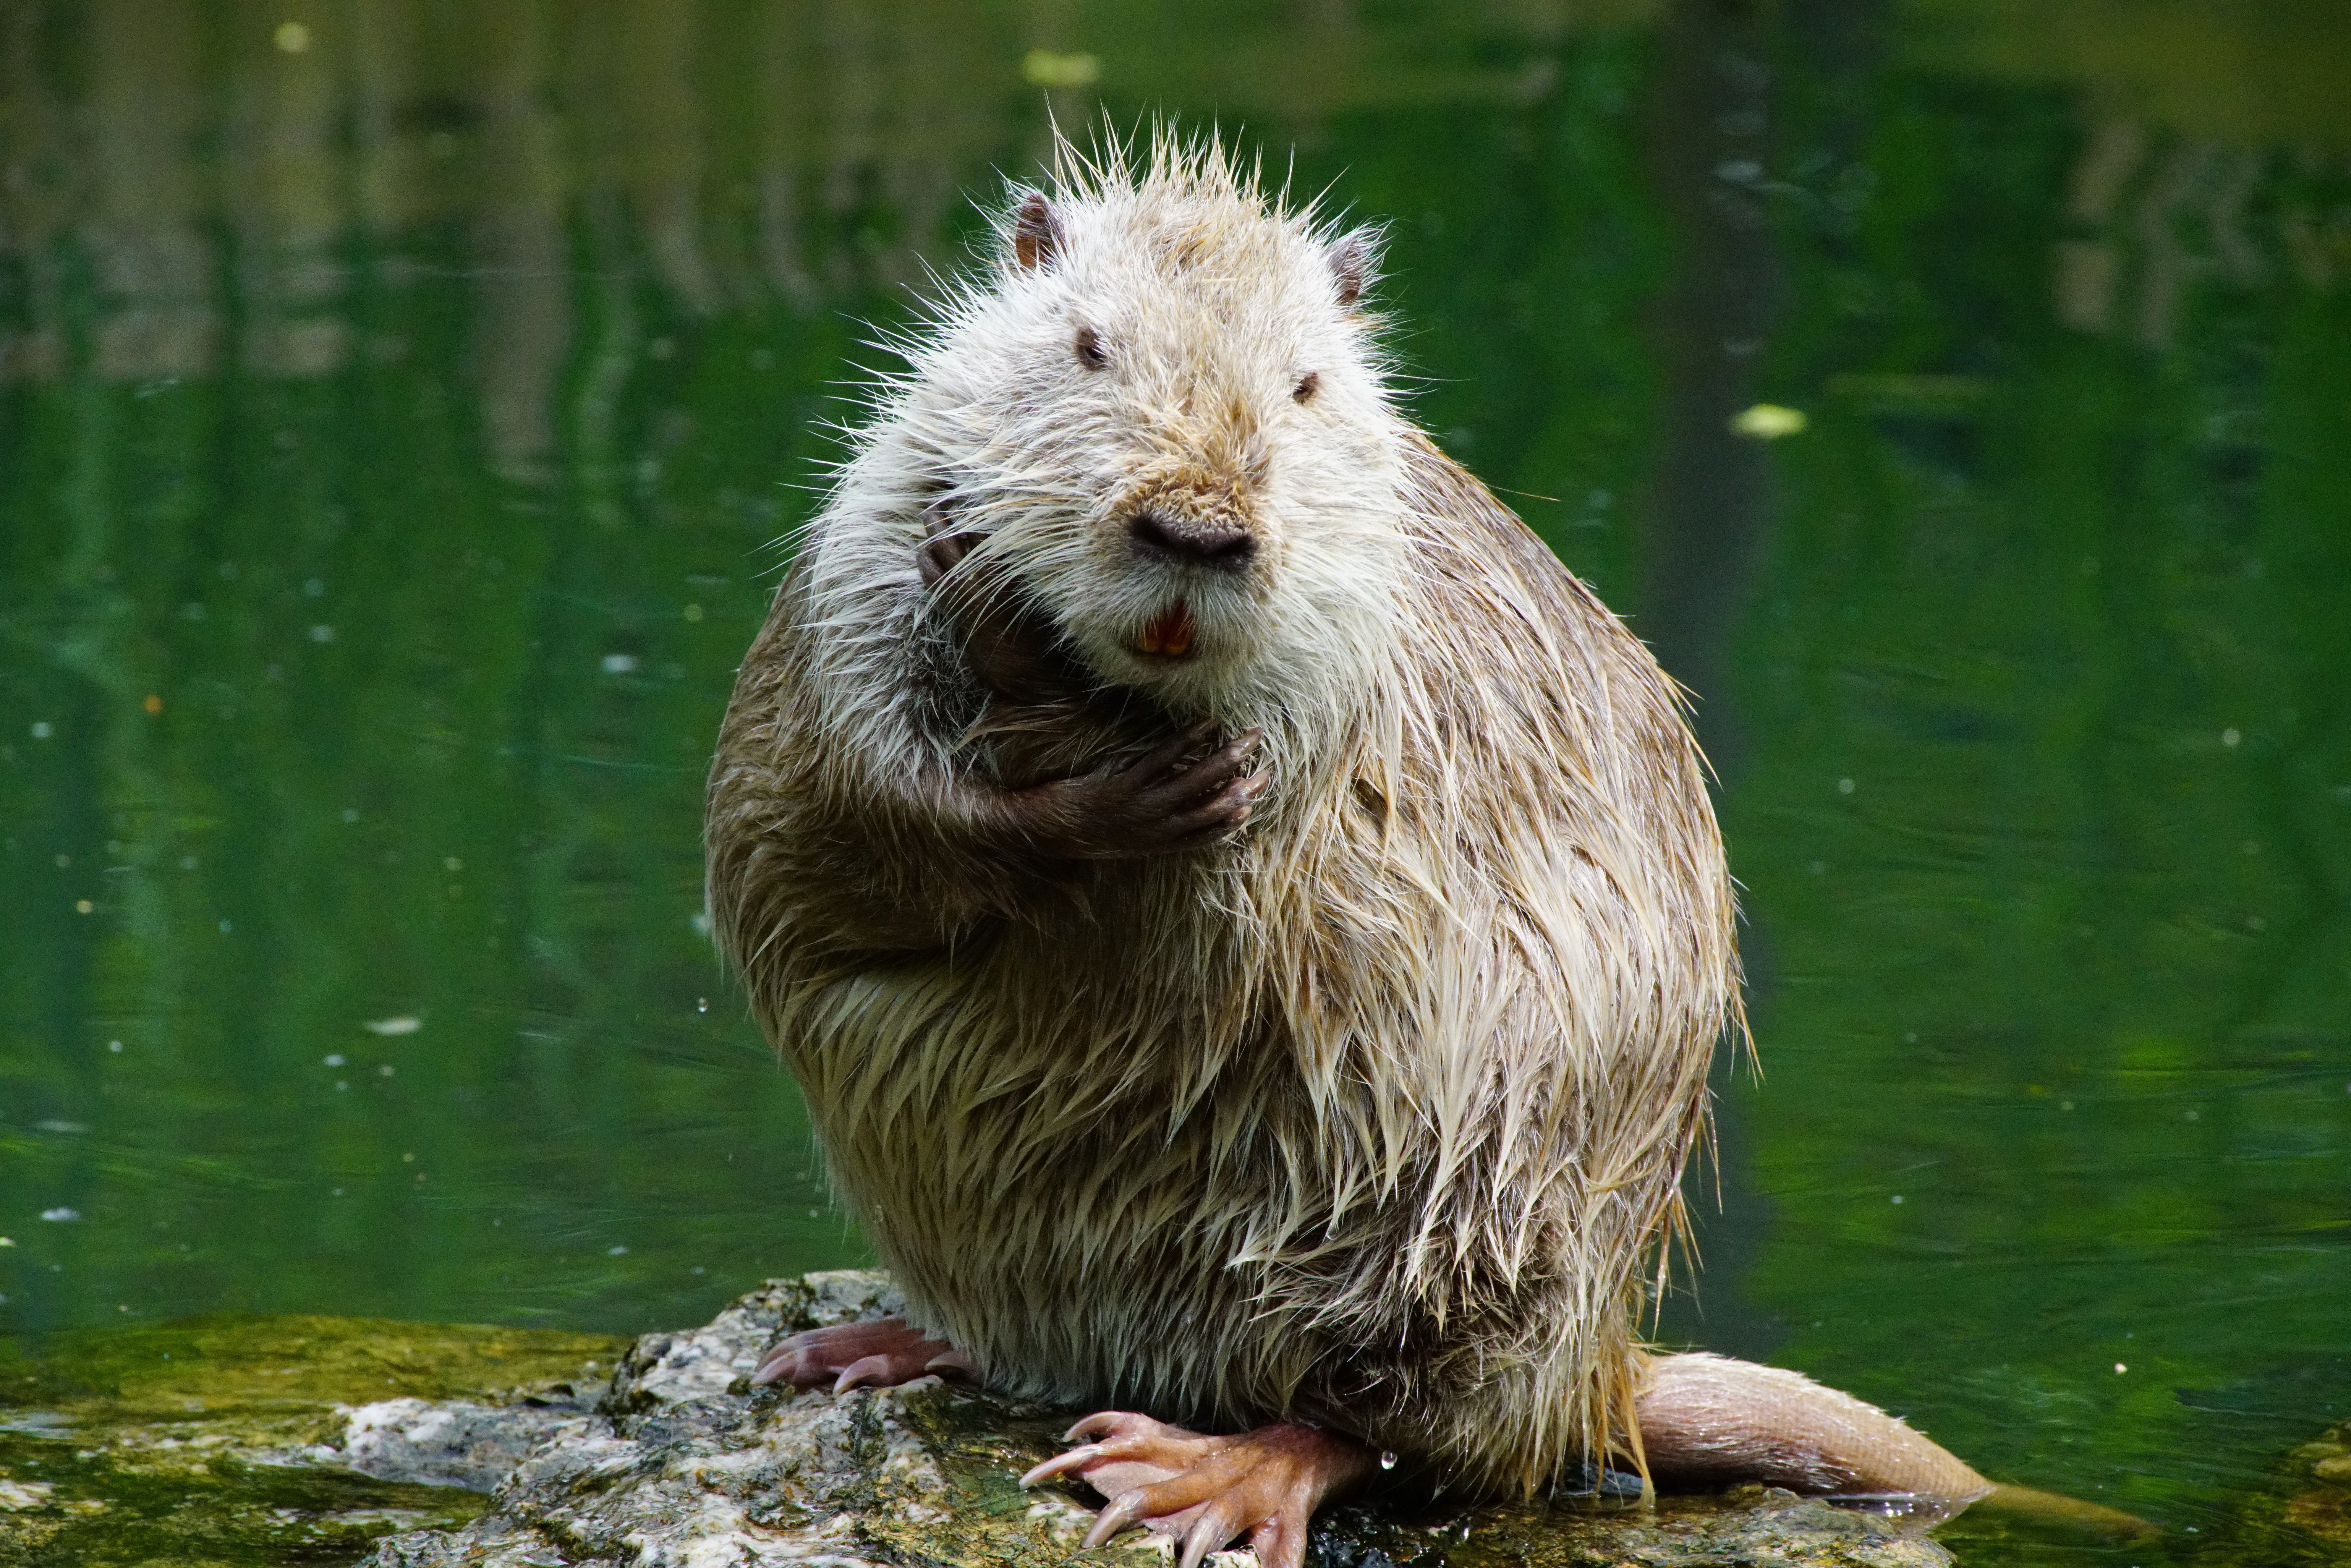
wildlife, zoo, mammal, squirrel, rodent, fauna, whiskers, vertebrate, after, capybara, muskrat, marmot, porcupine, nutria, thinks